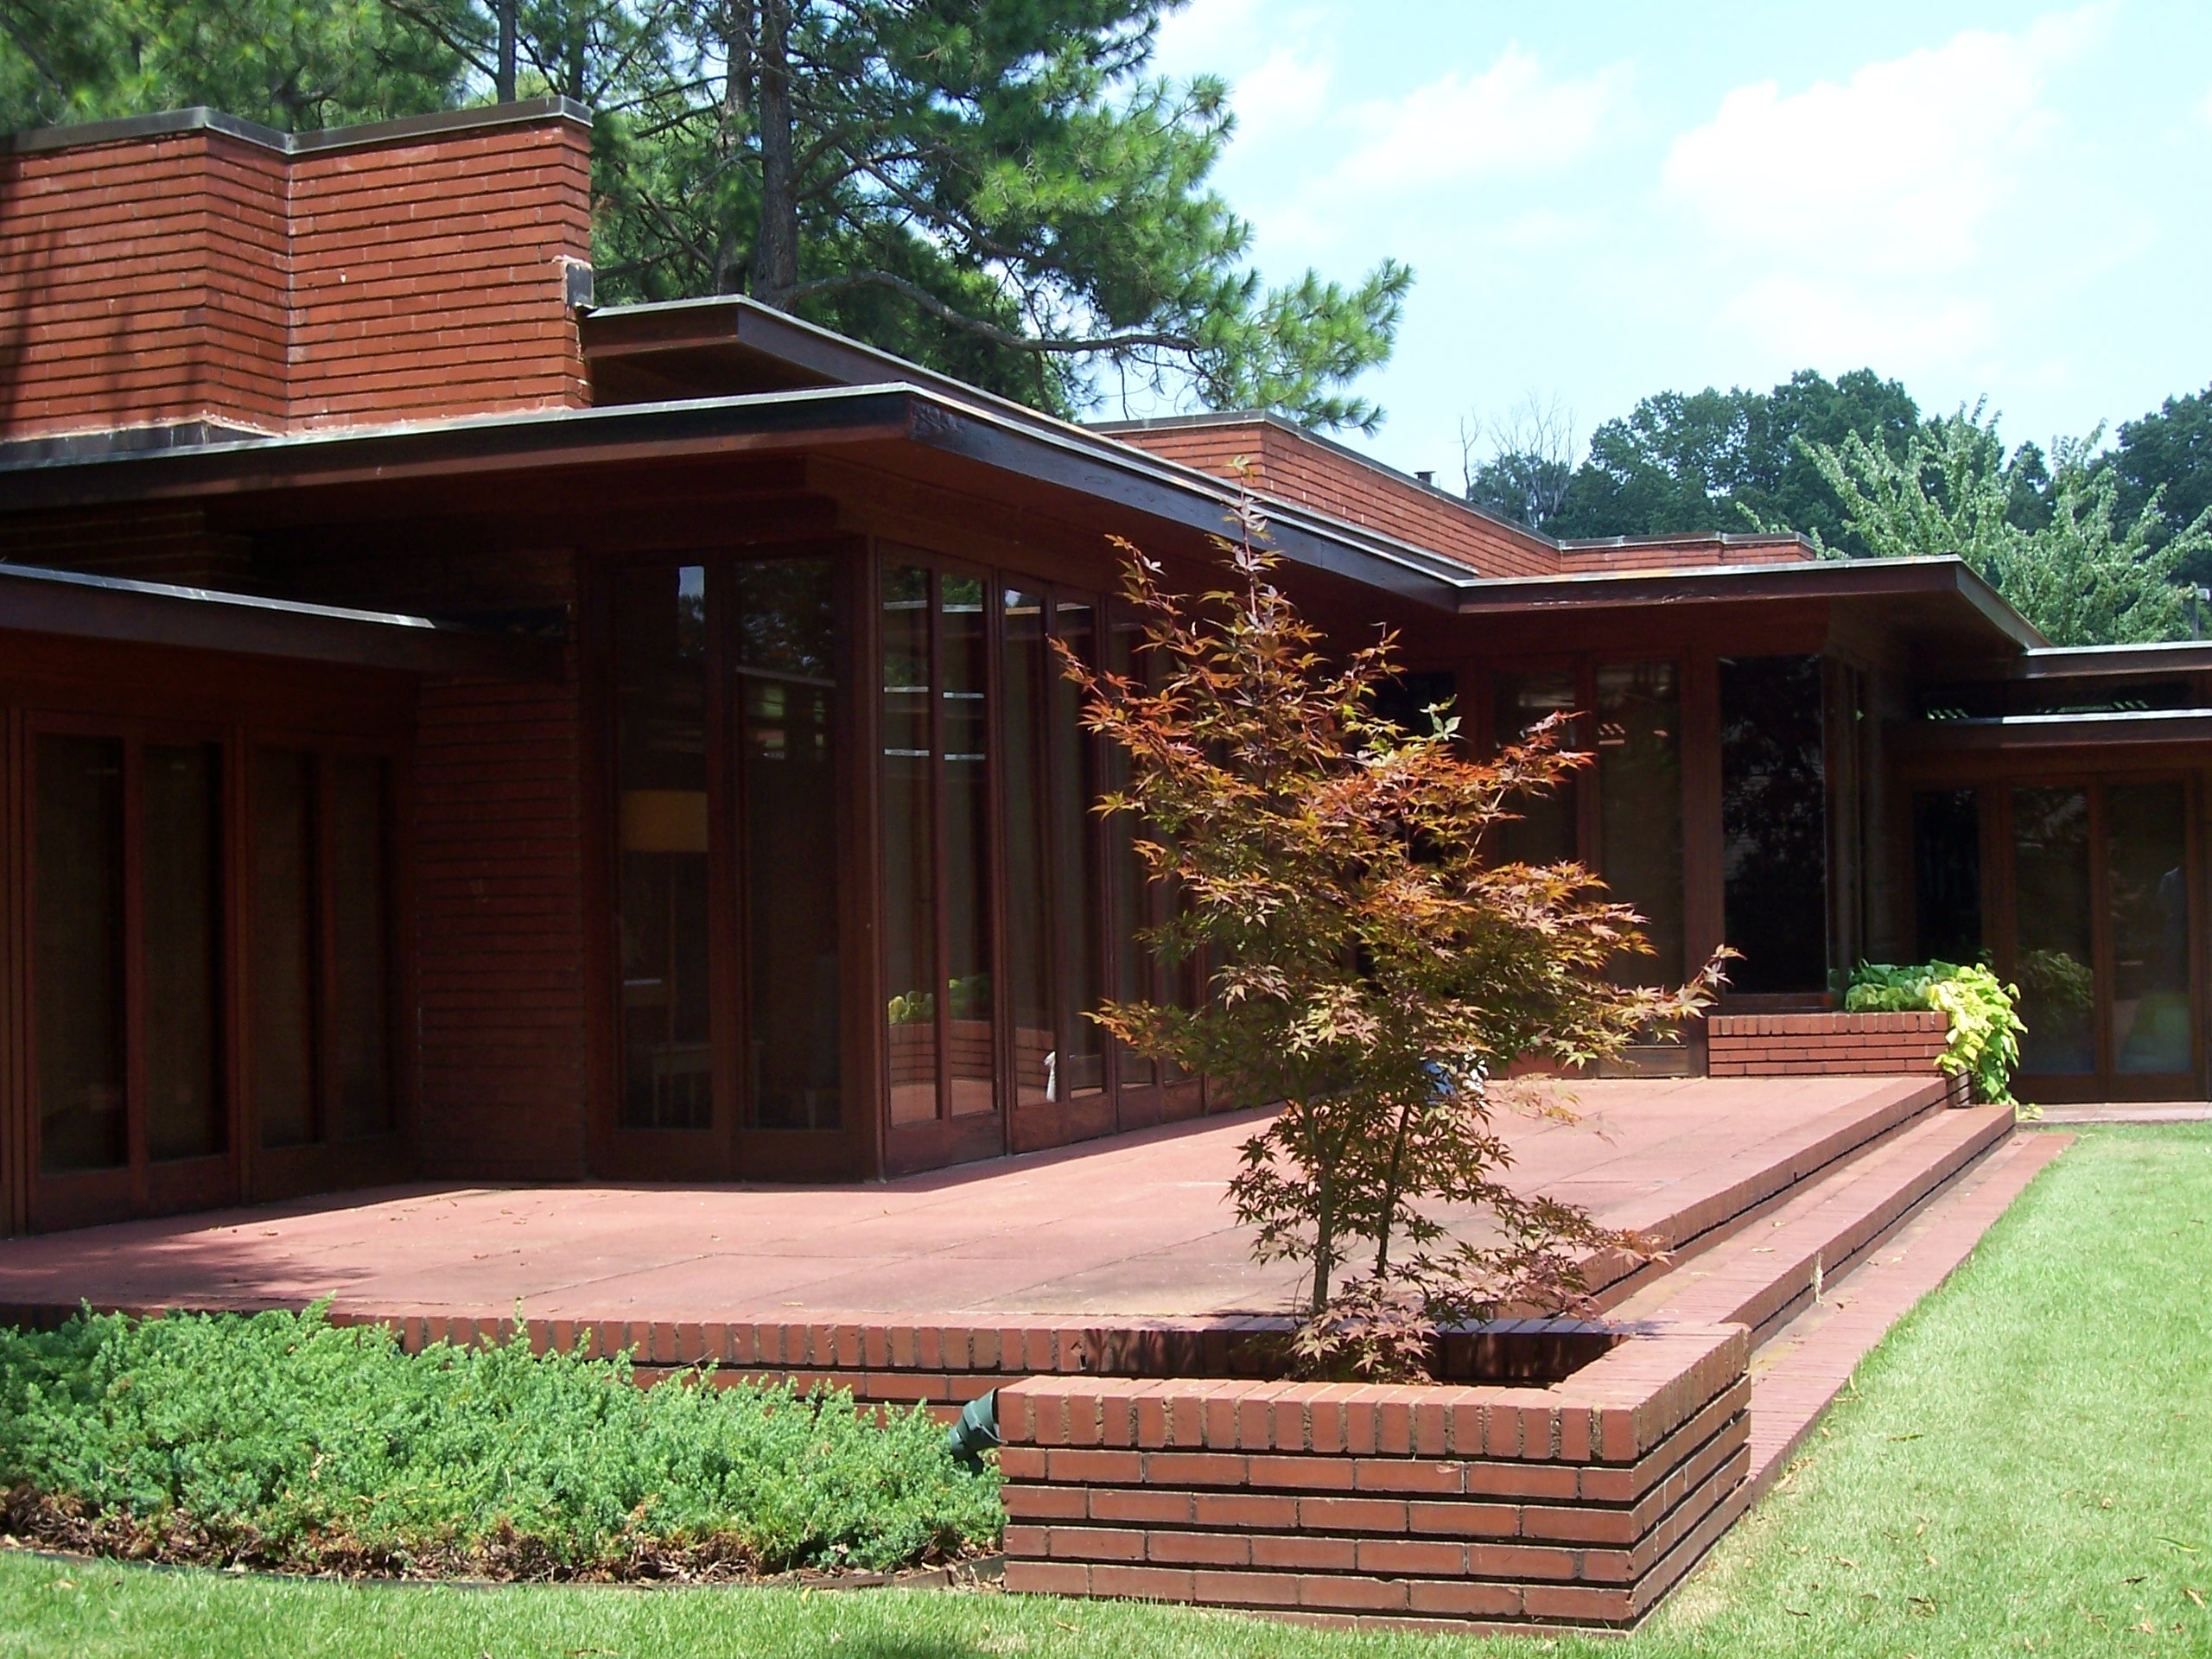
lawn, house, roof, home, cottage, usa, backyard, property, garden, landscaping, estate, florence, log cabin, yard, real estate, alabama, outdoor structure, the rosenbaum home, designed by frank lloyd wright